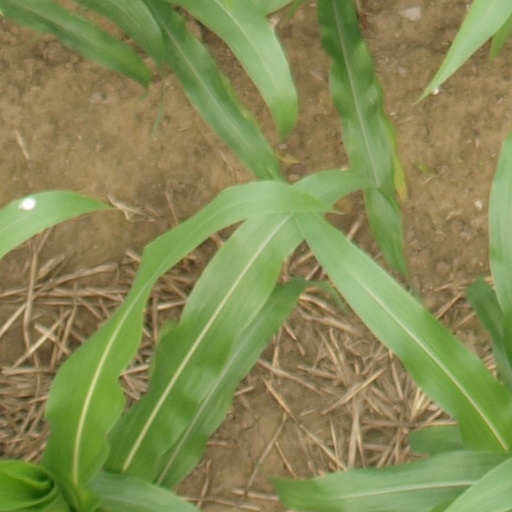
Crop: maize; corn